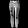
Label: Trouser